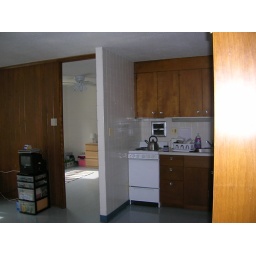
View as you come in the door, living room to the left, door to the bedroom at center, and kitchenette on right.